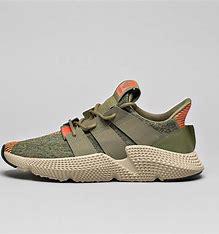
Brand: Adidas
Model: Prophere